Montcony

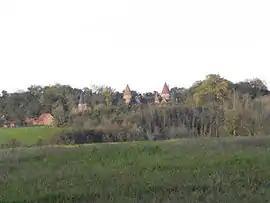
Chateau

Montcony is a commune in the Saône-et-Loire department in the region of Bourgogne-Franche-Comté in eastern France.